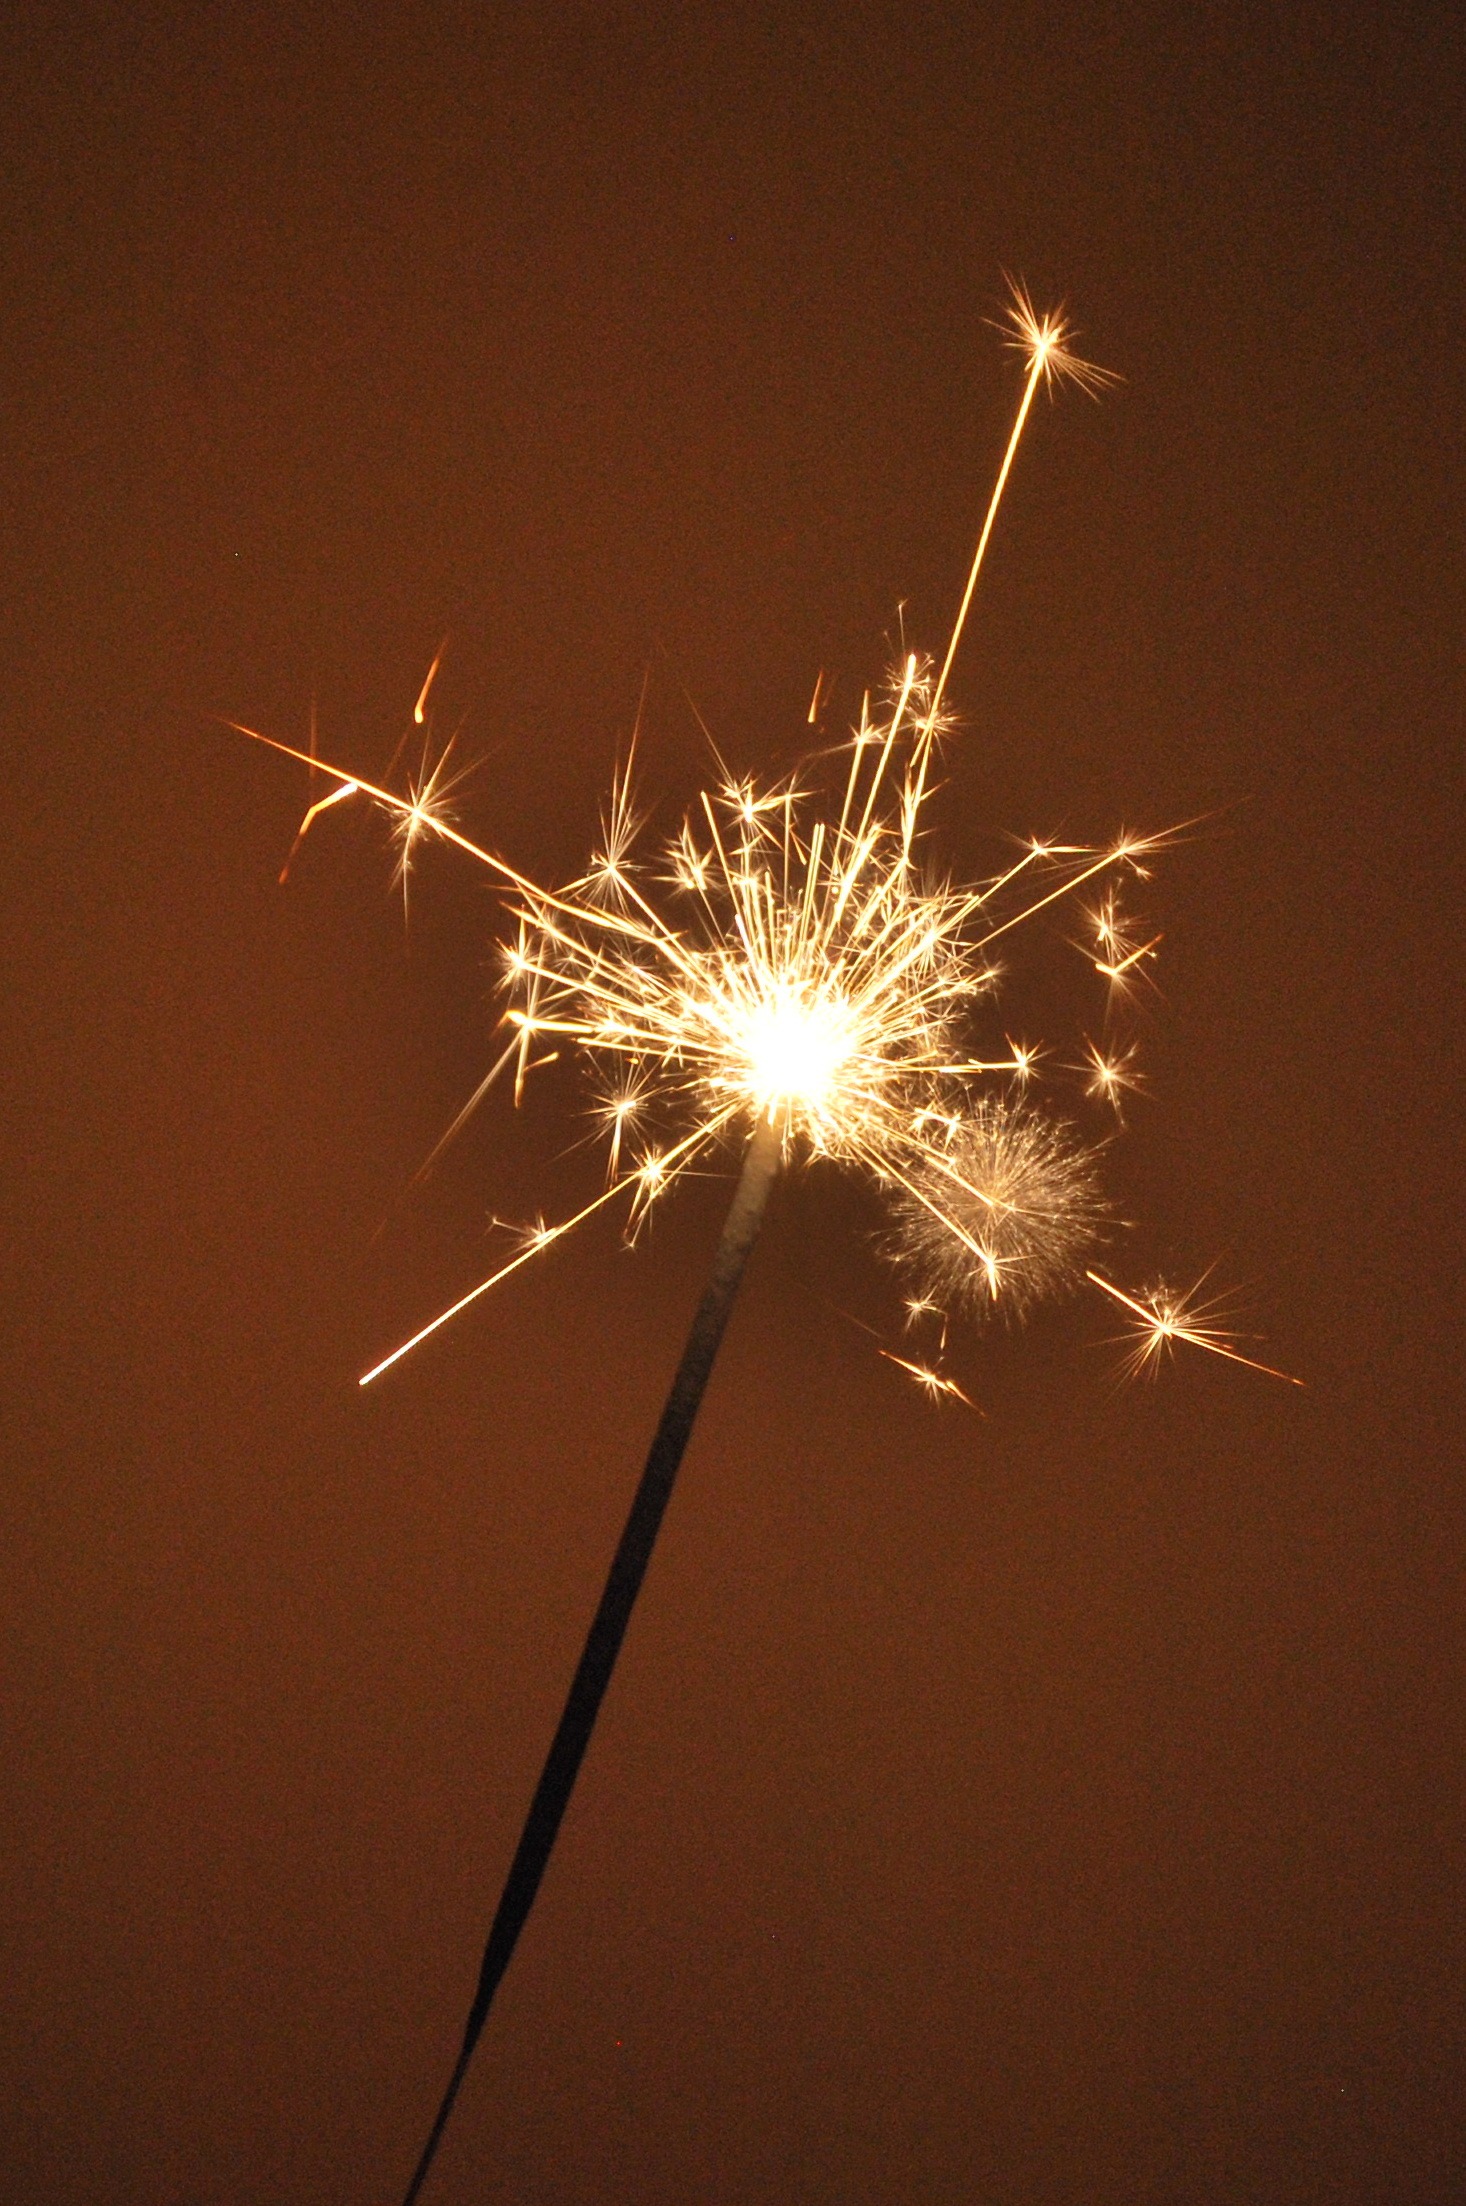
light, flower, atmosphere, sparkler, fire, christmas, toy, new year, fireworks, illustration, party, christmas card, glitters, fire stick